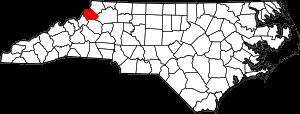
Watauga County
Watauga Countys placering i North Carolina.
Watauga County er et county i det vestlige North Carolina i USA. Den nordvestlige del af Watauga County har grænse til Tennessee. Watauga County har ca. 43.000 indbyggere.